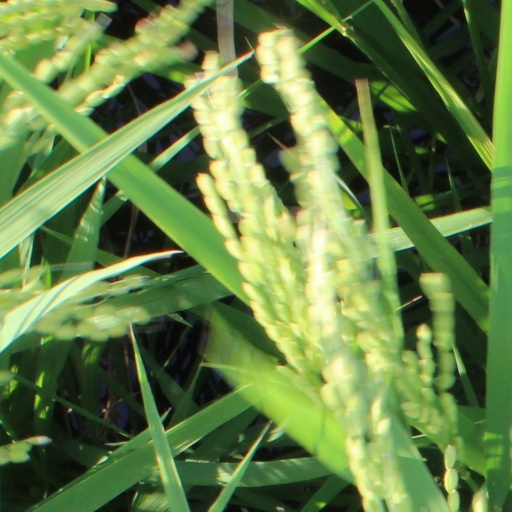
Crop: rice